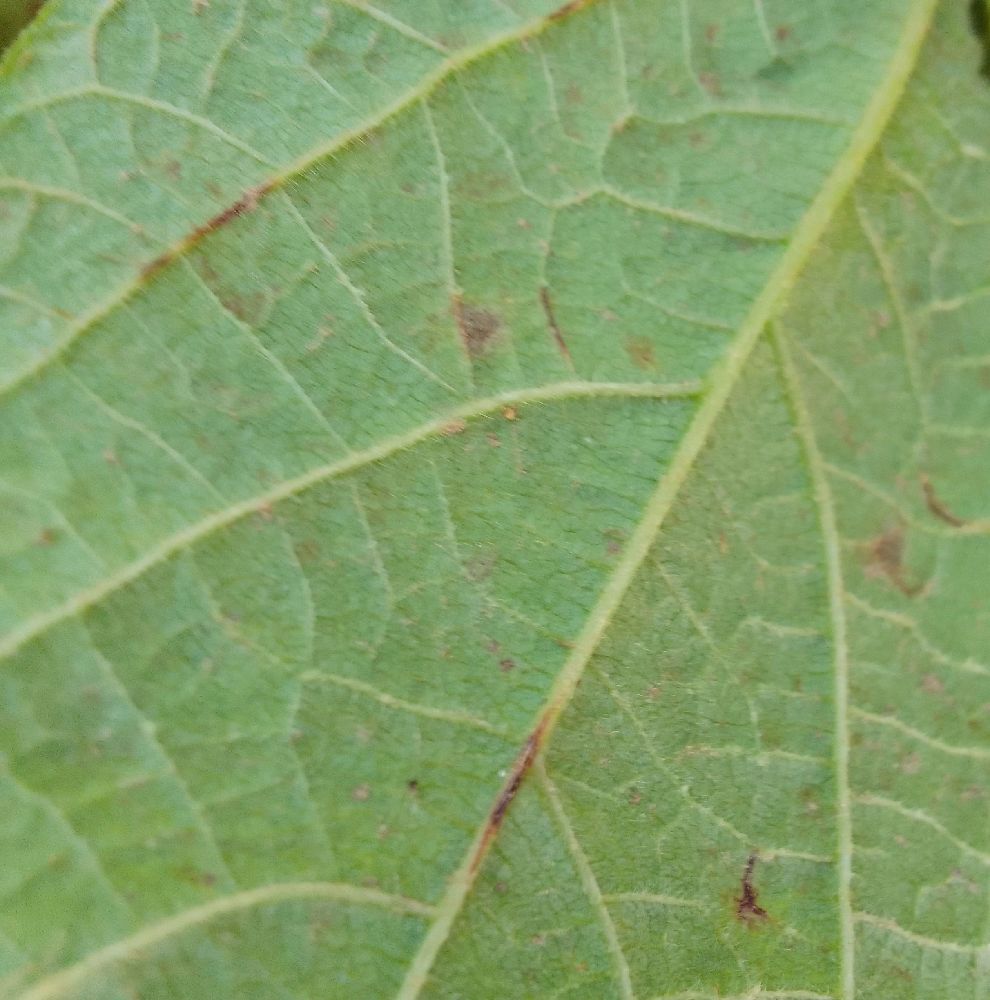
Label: anthracnose